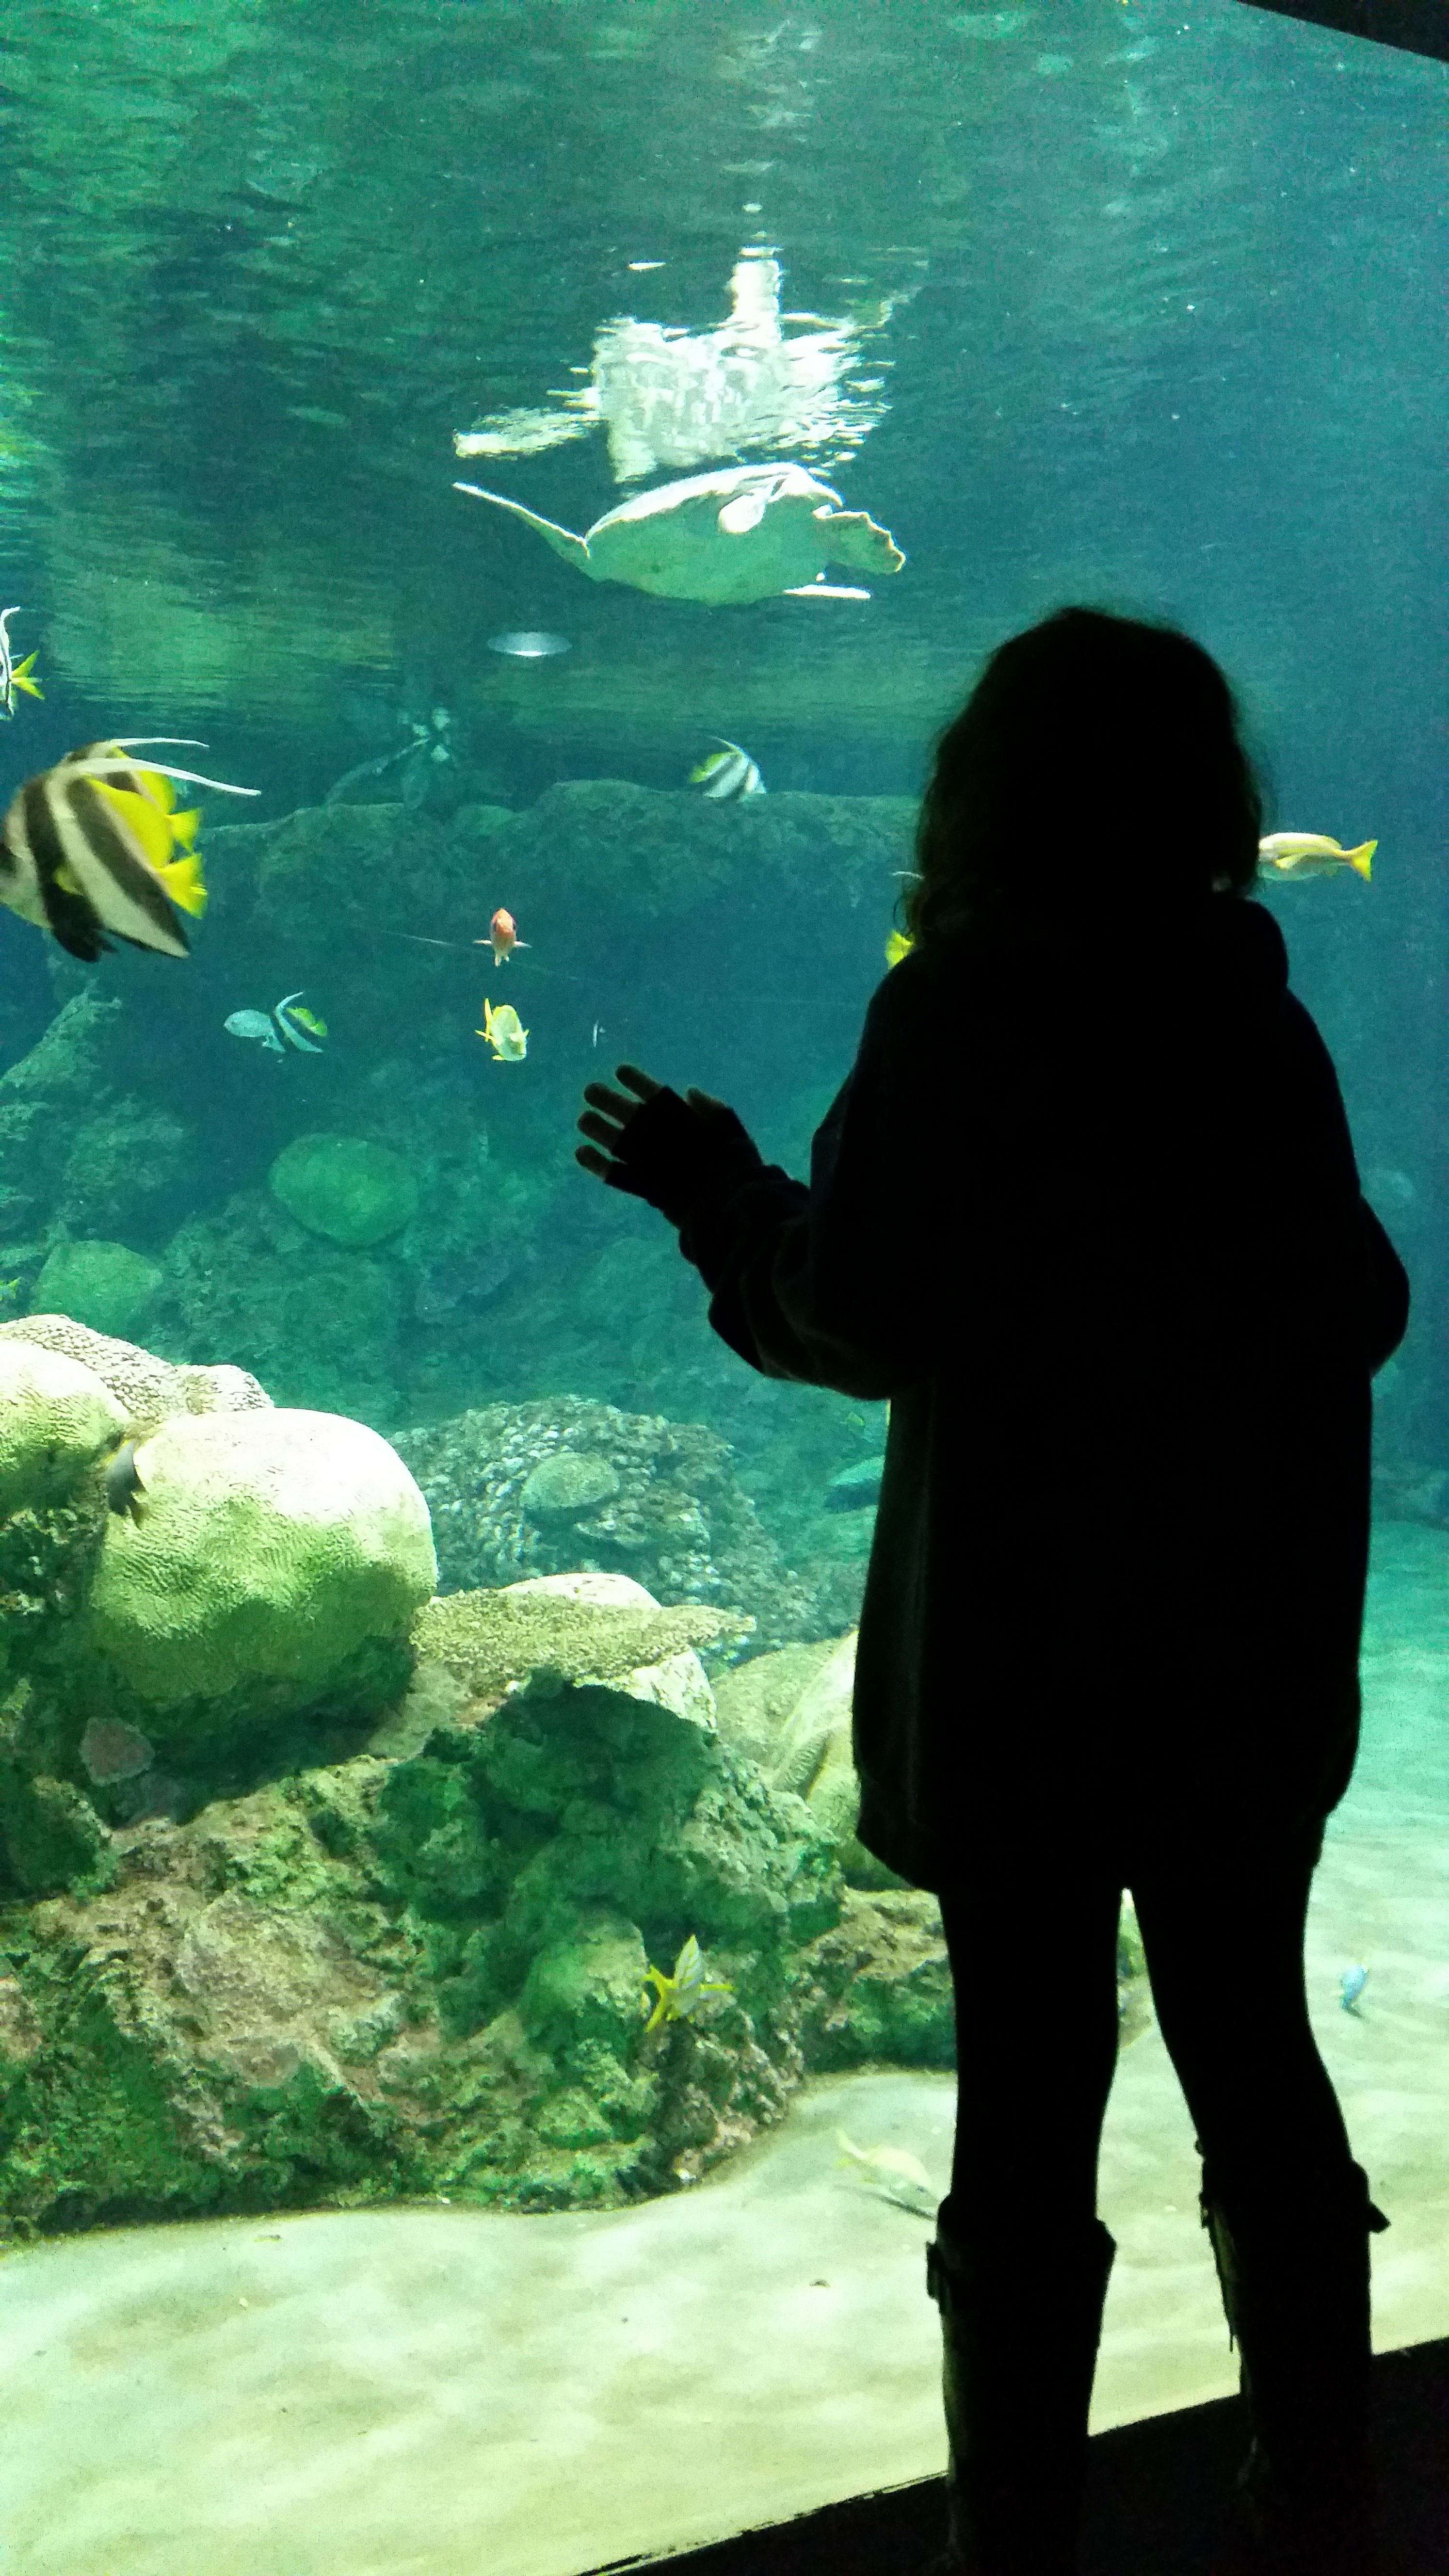
sea, girl, looking, underwater, swim, green, biology, fish, aquarium, daydream, fish tank